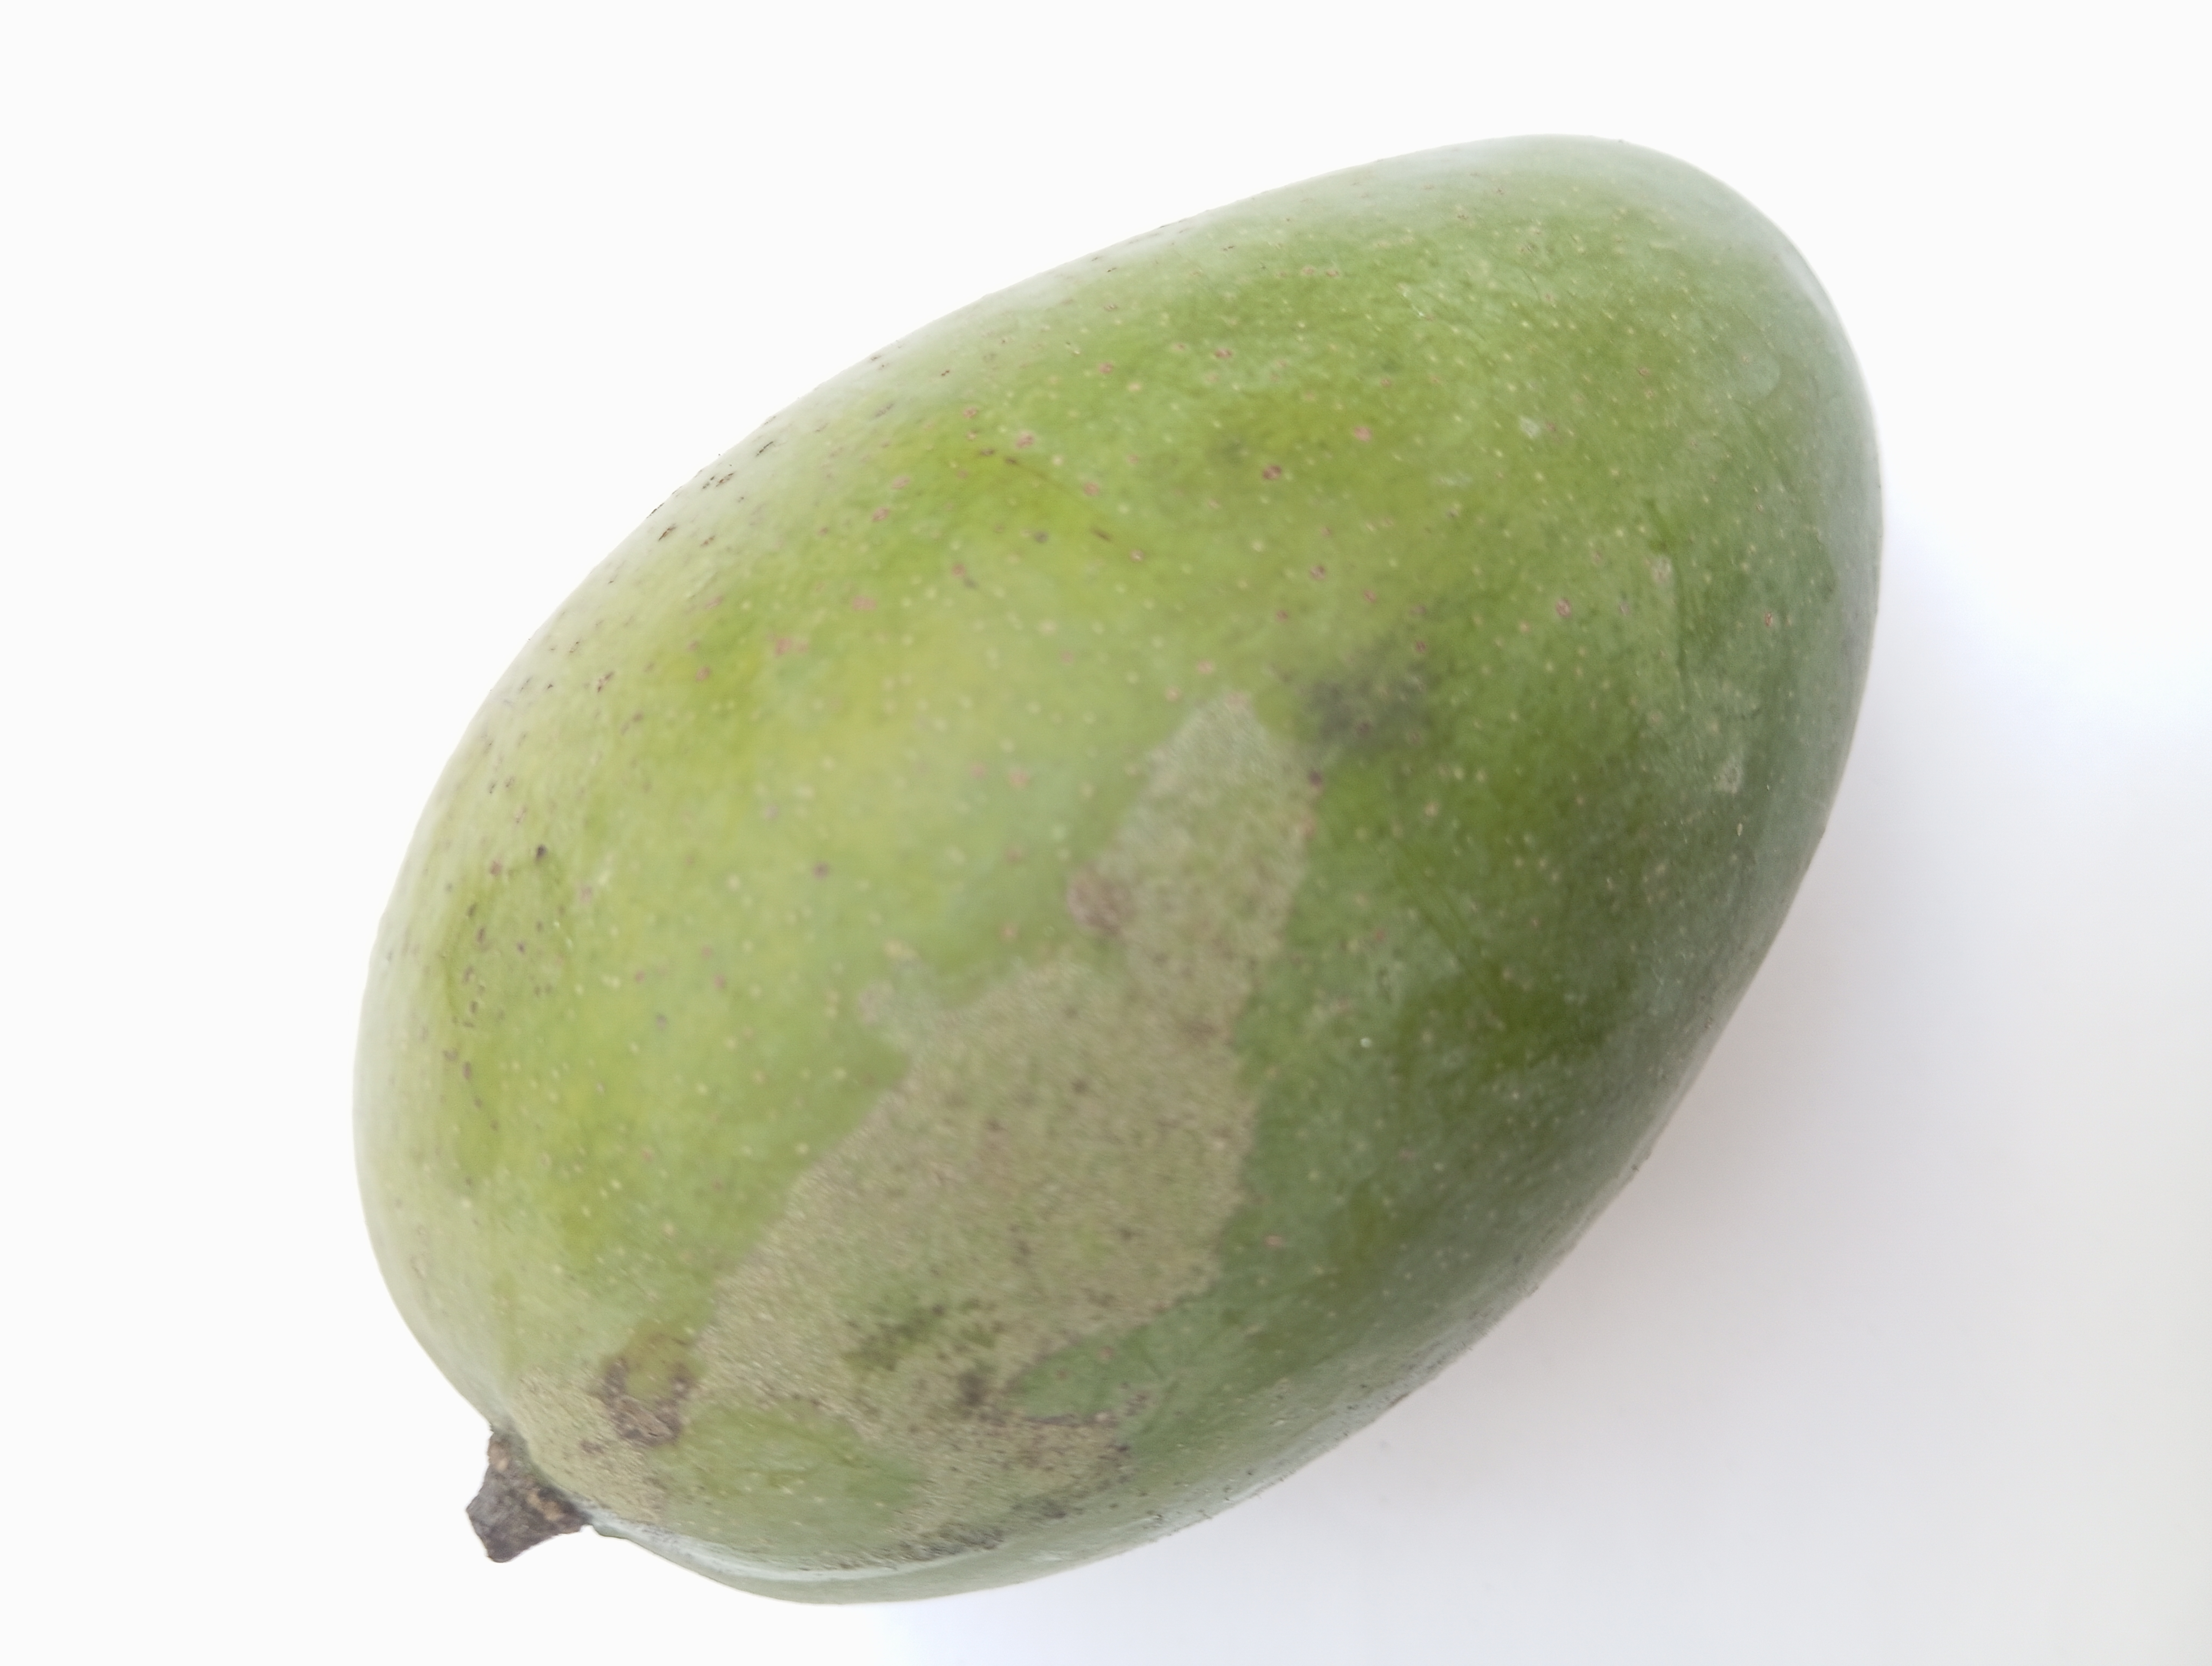
Mango variety: Amrapali